Buddhist cuisine

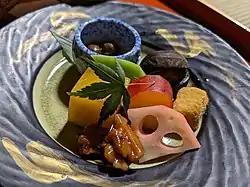
Shōjin-ryōri served at Mount Koya, Japan

In addition to the ban on garlic, practically all Mahayana monastics in China, Korea, Vietnam and Japan specifically avoid eating strong-smelling plants, traditionally asafoetida, shallot, mountain leek and Chinese onion, which together with garlic are referred to as "wǔ hūn" (五葷, or 'Five Acrid and Strong-smelling Vegetables') or "wǔ xīn" (五辛 or 'Five Spices') as they tend to excite senses. This is based on teachings found in the Brahmajala Sutra, the Surangama Sutra and the Lankavatara Sutra. In modern times this rule is often interpreted to include other vegetables of the onion genus, as well as coriander. The origin of this additional restriction is from the Indic region and can still be found among some believers of Hinduism and Jainism.